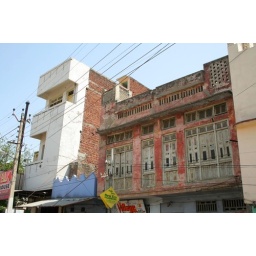
Old-timey building near Phagwara train station.